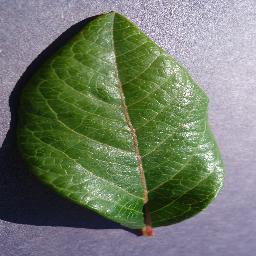
Label: Blueberry___healthy